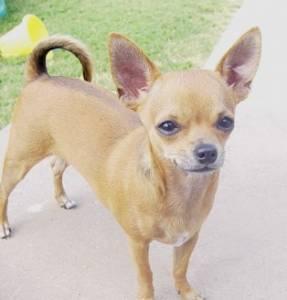
Breed: chihuahua